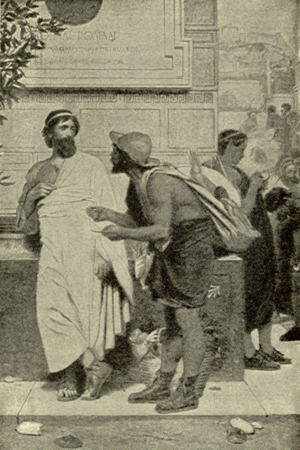
Eugène-Ernest Hillemacher est un peintre français, né à Paris le 13 octobre 1818 et mort dans la même ville le 3 mars 1887.